Melaleuca phoenicea

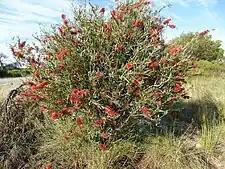
Habit near Geraldton

"Melaleuca phoenicea" was first named in 2006 by Lyndley Craven in Novon when "Callistemon phoeniceus" was transferred to the present genus. It had been formally described in 1839 by botanist John Lindley in "A Sketch of the Vegetation of the Swan River Colony" as "Callistemon phoeniceum", later revised to "Callistemon phoeniceus". The specific epithet ("phoenicea") is from the Latin word "phoeniceus", in turn derived from the Ancient Greek word "phoinix" meaning "purple-red", referring to the flower colour.